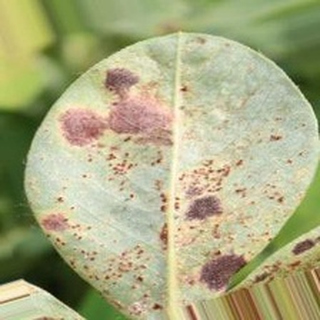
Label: groundnut_rust